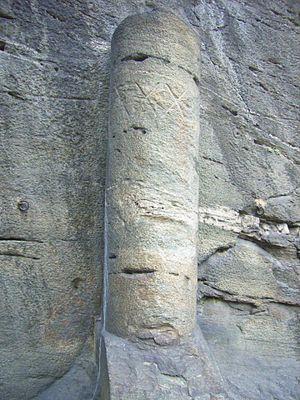
Quelques rares exemplaires de tunnels routiers creusés du temps des Romains sont parvenus jusqu'à nous, ouvrages d'art beaucoup plus discrets que les très célèbres et très renommés ponts romains. L'usage est le même que le nôtre — il s'agit de faciliter le passage d'une route à travers une crête montagneuse —, mais la technique, le profil sont sensiblement différents de ceux que nous connaissons aujourd'hui. On peut distinguer au moins trois types d'ouvrages, en plus des passages de gorges, présents dans les diverses régions de l'Empire.